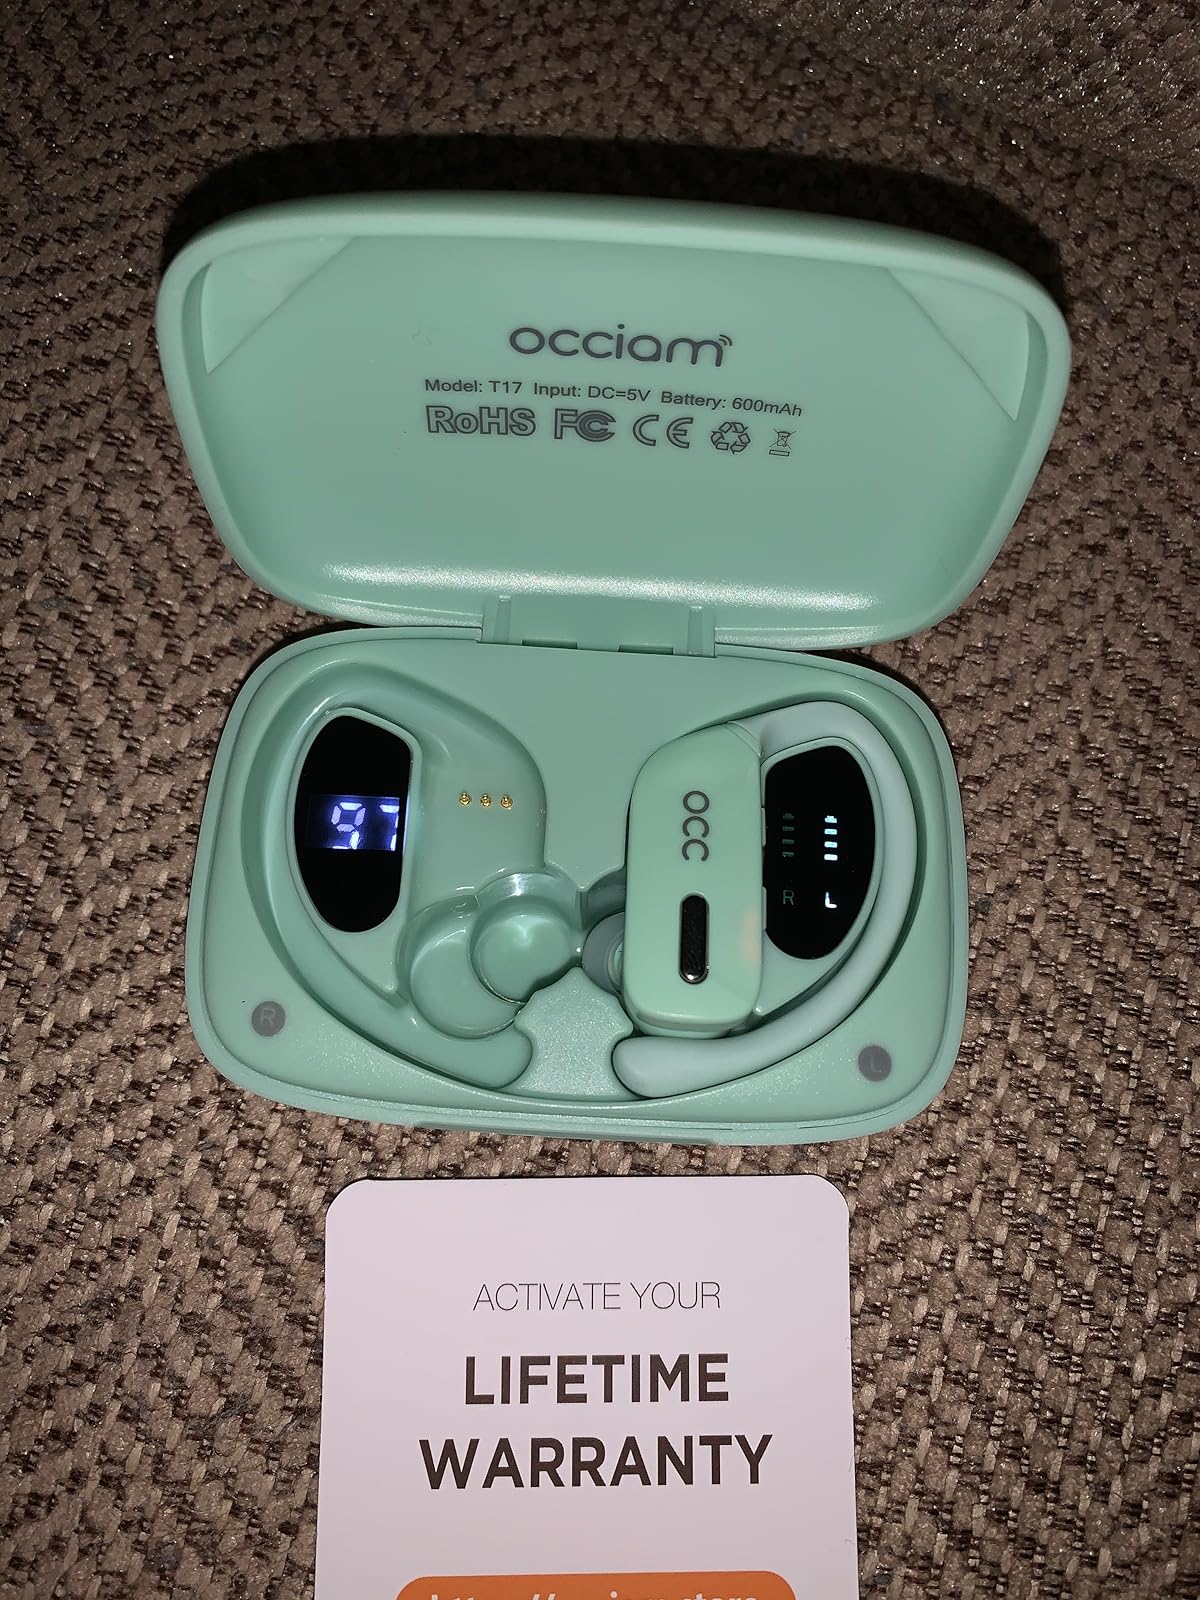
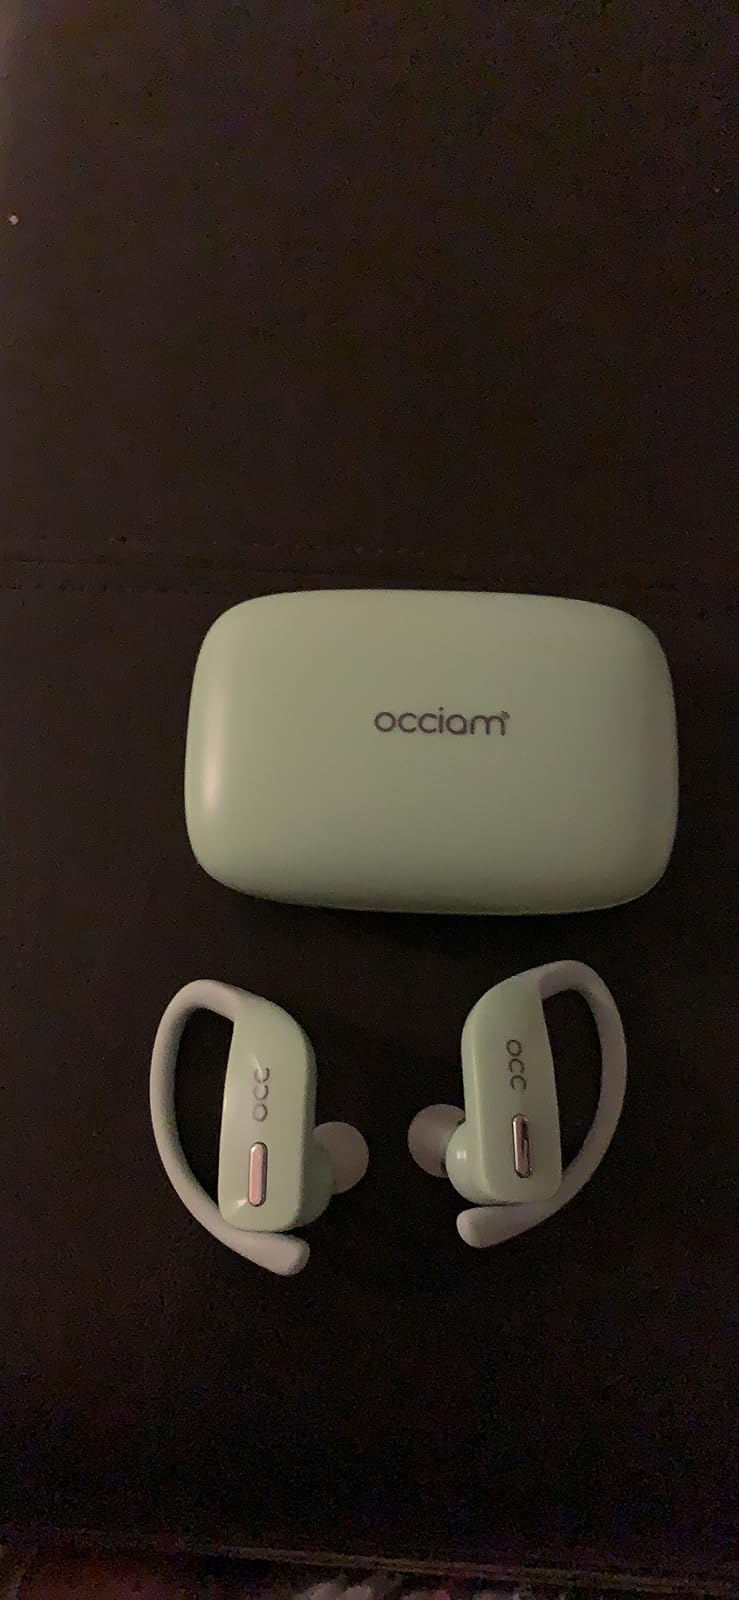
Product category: earbuds
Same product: yes